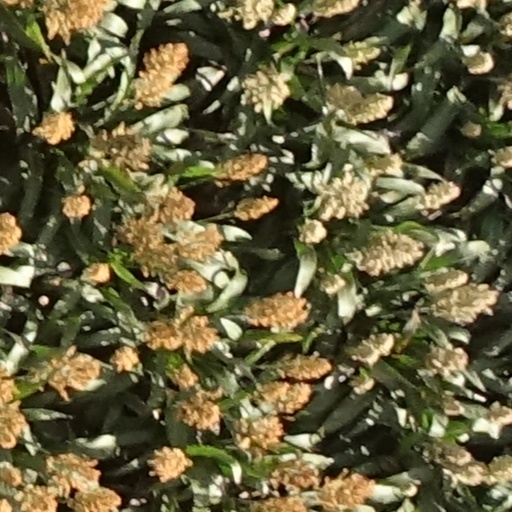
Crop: sorghum